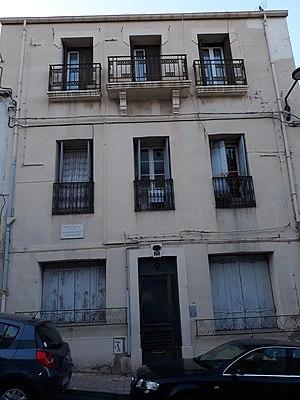
Georges Brassens, né à Sète le 22 octobre 1921 et mort à Saint-Gély-du-Fesc le 29 octobre 1981, est un auteur-compositeur-interprète français.